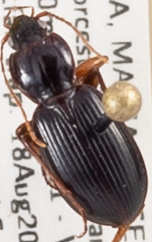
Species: Synuchus impunctatus
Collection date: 2021-08-18
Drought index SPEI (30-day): -1.28
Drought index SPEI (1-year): -0.03
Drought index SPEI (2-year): -0.8